Oleksii Reznikov

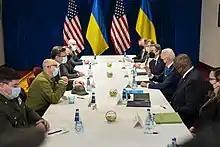
Reznikov, U.S. President Joe Biden and U.S. Secretary of Defense Lloyd Austin in Warsaw, Poland on 26 March 2022

On 1 November 2021, Reznikov submitted his letter of resignation from the Deputy Prime Minister, Minister for Reintegration of the Temporarily Occupied Territories of Ukraine role. This resignation request was registered by the Verkhovna Rada on 1 November 2021. On 3 November 2021 the Verkhovna Rada dismissed him as Minister for Reintegration of the Temporarily Occupied Territories of Ukraine, and subsequently appointed him Minister of Defence. Reznikov was appointed as Ukraine's Minister of Defence 7 years after Russia unilaterally annexed (the Ukrainian province) Crimea and 7 years after the start of the War in Donbas in Eastern Ukraine.